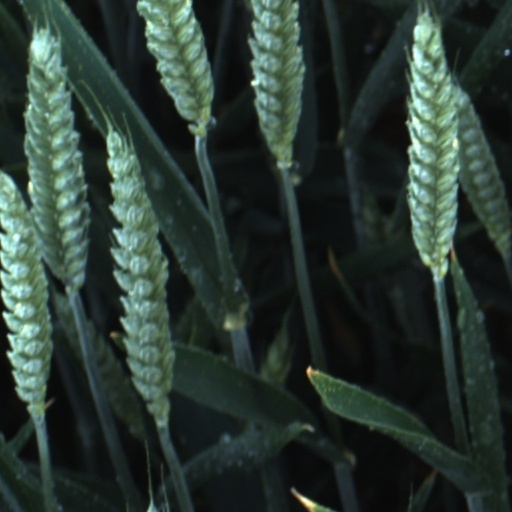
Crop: wheat